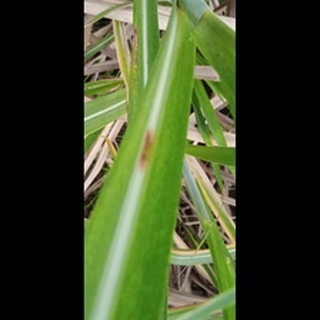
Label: sugarcane_red_rot